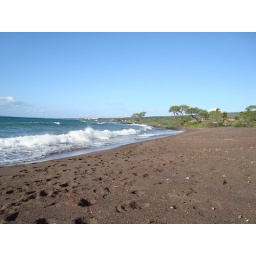
black sand beach in maui.